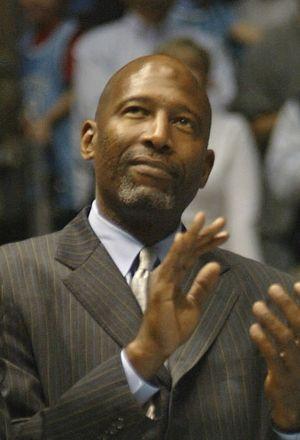
James Ager Worthy, né le 27 février 1961 à Gastonia, Caroline du Nord, est joueur américain de basket-ball. Cet ailier de 2,05 m a été élu parmi les meilleurs joueurs du cinquantenaire de la NBA.